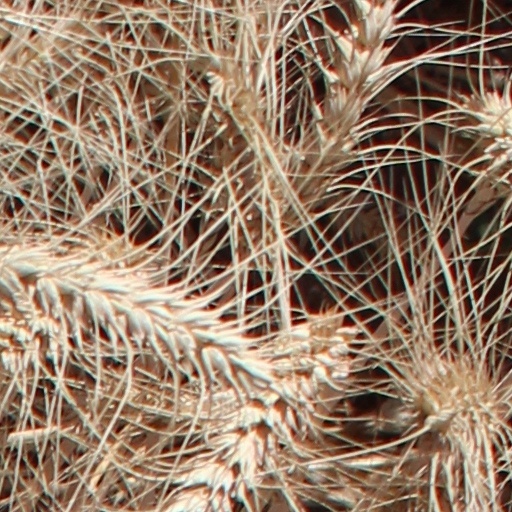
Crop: wheat